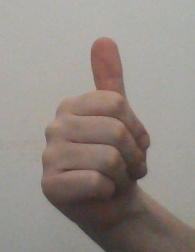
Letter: aleff